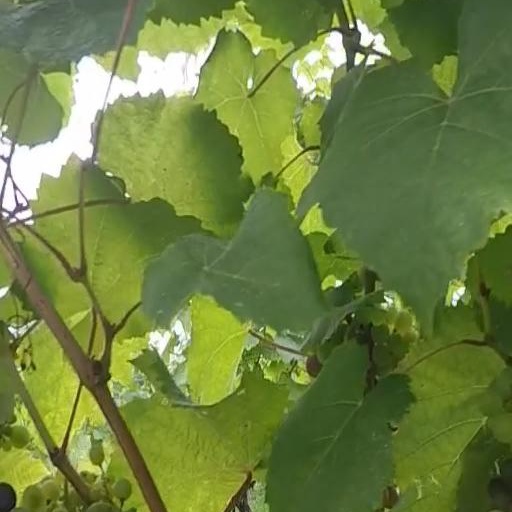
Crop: grape